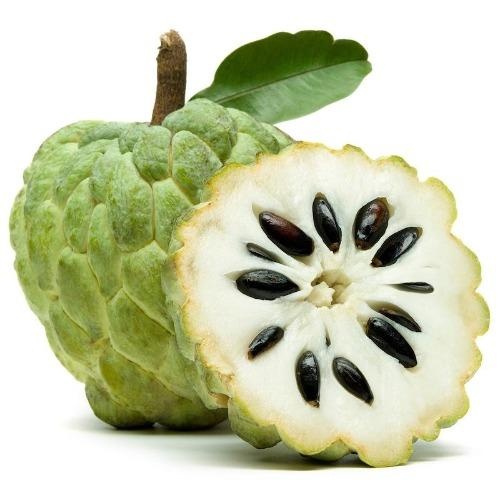
CUSTARD APPLE
CUSTARD APPLE BIG 2PCS (APPROX 1KG) Delight your customers with the luscious taste of Custard Apple , available in convenient packs of 2 large pieces (approximately 1 kg) at Lakshmi Wholesale UK. This fruit is an excellent option for fulfilling your Bulk Groceries Needs , making it ideal for restaurants, small businesses, and catering services looking to offer unique and flavorful desserts. Custard Apple , also known as "cherimoya," is cherished for its creamy texture and sweet, tropical flavor, reminiscent of vanilla custard. This fruit is not only delicious but also packed with essential nutrients, including vitamin C, vitamin B6, and dietary fiber, promoting overall health and wellness. It can be enjoyed fresh, blended into smoothies, or used in desserts like ice creams and fruit salads, adding a touch of tropical delight to your menu. By ordering Custard Apples (Big, 2 pcs) in bulk from Lakshmi Wholesale UK, you ensure that your business is stocked with this exotic fruit at competitive wholesale prices. Our reliable delivery service guarantees that you receive fresh, high-quality custard apples, allowing you to impress your customers with their exceptional flavor and versatility. Allergy Advice: Please check the packaging for allergen information before consumption. Contact us at info@lakshmiwholesale.com or +44 1332 473355 for more information. Caution: The Grocery items availability depends on the market. We'll call if items are unavailable. We strive to assist our customers effectively. “TEMPERATURE-CONTROLLED DELIVERY IS RECOMMENDED FOR ALL PERISHABLE ITEMS”. Please note that the actual product may differ slightly from the image displayed. Check product descriptions for accurate details.
Brand: Lakshmi Stores UK
Category: Food, Beverages & Tobacco > Food Items > Fruits & Vegetables > Fresh & Frozen Fruits > Cherimoyas